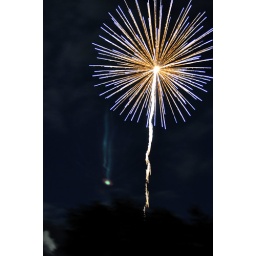
flower in the night sky